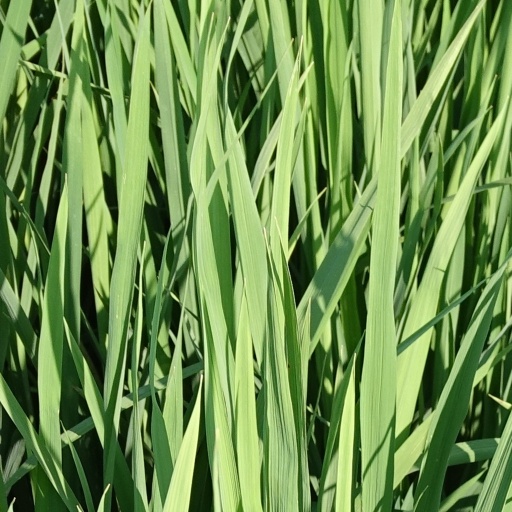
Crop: rice